Answer in natural language. How many Doorways are visible in the scene? Choose between the following options: 2, 2, 4, 3 or 0
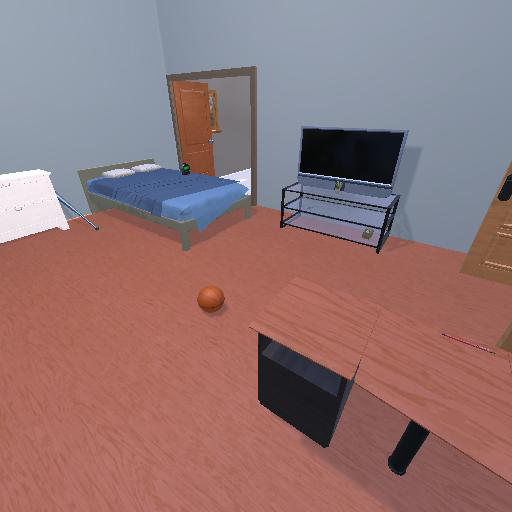
<answer>2</answer>